Railway platform

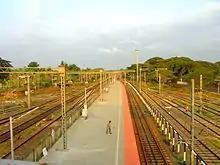
Eastern end of longest platform in in India. It is the world's third longest railway platform.

Platform types include the bay platform, side platform (also called through platform), split platform and island platform. A bay platform is one at which the track terminates, i.e. a dead-end or siding. Trains serving a bay platform must reverse in or out. A side platform is the more usual type, alongside tracks where the train arrives from one end and leaves towards the other. An island platform has through platforms on both sides; it may be indented on one or both ends, with bay platforms. To reach an island platform there may be a bridge, a tunnel, or a level crossing. A variant on the side platform is the spanish solution which has platforms on both sides of a single through track.